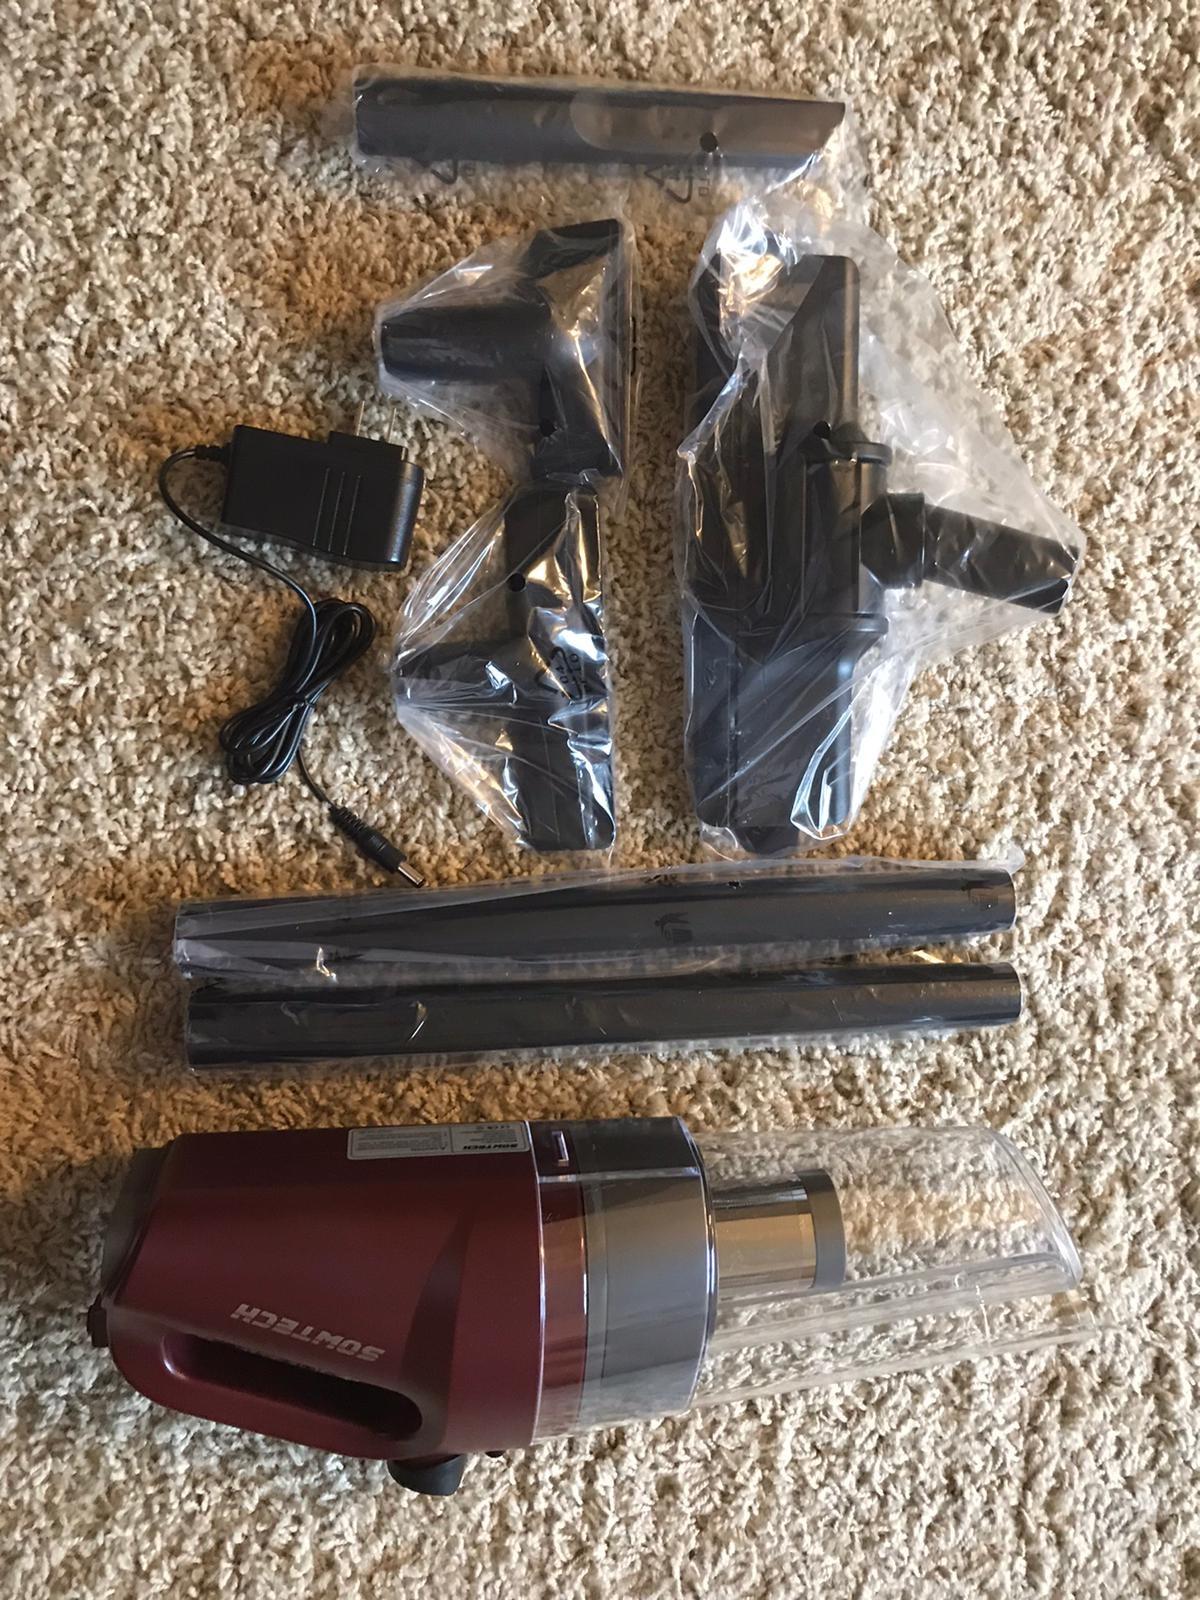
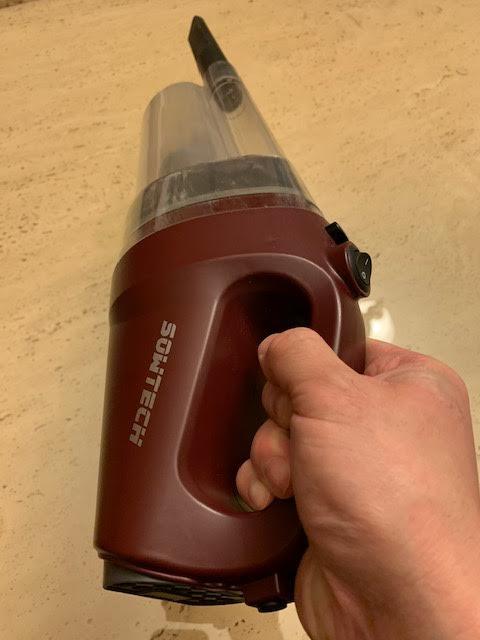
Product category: items_vacuum
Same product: yes